Cincinnati Bearcats baseball

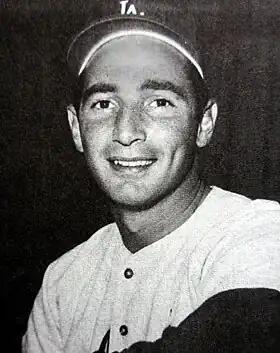
Hall of Famer Sandy Koufax

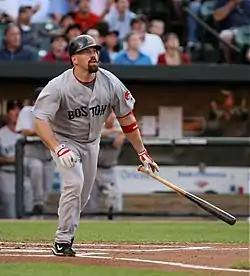
3x All Star Kevin Youkilis

"Note: the first Major League Baseball draft was held in 1965."